Fort Marlborough

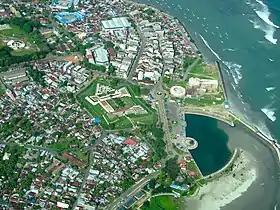
Bengkulu City with Fort Marlborough in center

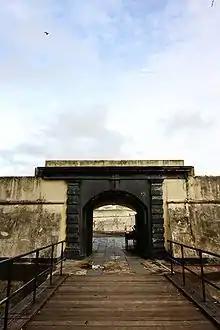
Southwest arch entrance of Fort Marlborough

The fort is made of bricks 50 to 180 centimeters in thickness. The 2000 Enggano earthquake, which registered 7.9 on the moment magnitude scale, and of 2007, with its 3.5-meter tsunami, had no effect on the strongly built fort.